Pierre Dervaux

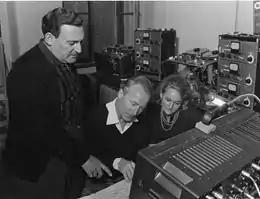
Dervaux (centre) beside Sarah and Richard Tucker at the Musikverein in Vienna

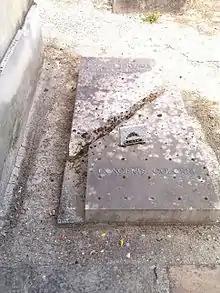
Dervaux's grave

Pierre Jean-Émile Dervaux (3 January 1917 – 20 February 1992) was a French conductor, composer, and pedagogue.